Murder of Jessica Heeringa

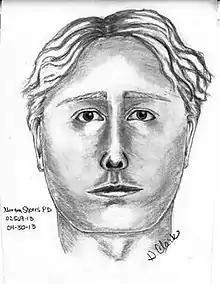
Composite sketch of the suspect

On September 20, 2016, Jeffrey Thomas Willis, a former factory worker previously incarcerated at the Muskegon County Jail for other crimes including homicide, was charged by the Muskegon County Prosecutor's Office with the kidnapping and murder of Heeringa. Willis had been a frequent customer at her place of employment, he matched a police artist's sketch of a man seen "being real flirty" with her on the night of her disappearance, and his minivan matched the description of one witnessed at the crime scene and recorded on security cameras speeding away from her workplace at about the time she went missing. His co-workers told police that he was scheduled to work that night but that he never arrived, nor did he show up for work in the days afterwards. Police executed a search warrant for Willis's home and found pictures of Heeringa in a folder labeled "vics" on his computer. Police searched for her body near his home after a tip was called in on June 17, 2016, but found nothing. Police had previously searched for her body in and around a cabin in Mancelona owned by a friend of Willis's on May 20, 2016, but also came up empty. Soon after Heeringa's disappearance, a local resident saw Willis at the Mancelona property walking out of the woods with a shovel.